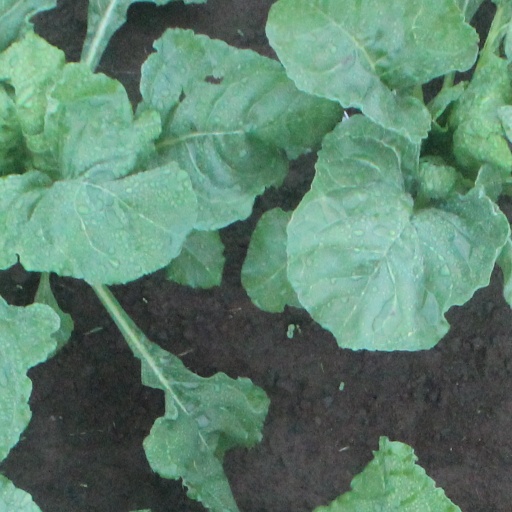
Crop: sugar beet